Besserer von Thalfingen

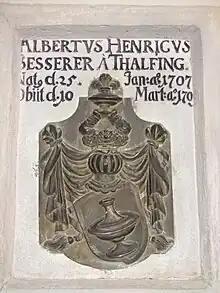
Tomb of a member of the Besserer von Thalfingen line in the St.-Lambertus-Kirche in Bernstadt

Besserer von Thalfingen is the name of an old Swabian family. The members of the line were originally located in Bavaria and Württemberg.